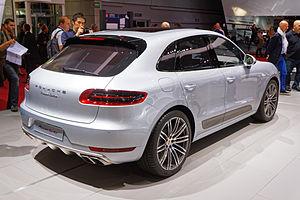
La Porsche Macan est un SUV compact du constructeur allemand Porsche, lancé en 2014. Basé sur la Audi Q5, il a une taille légèrement inférieure au Cayenne. Il se décline en cinq versions : Macan « standard », S, S Diesel, GTS et Turbo.